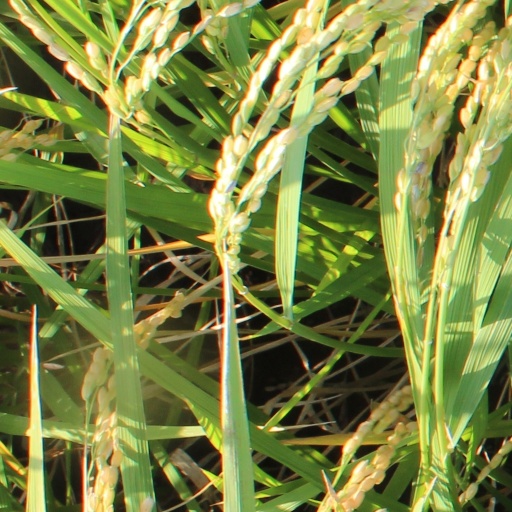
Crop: rice